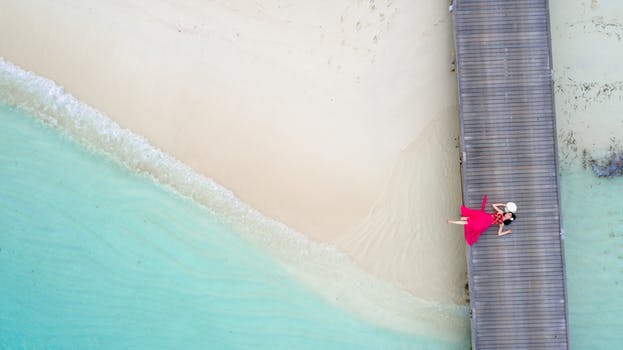
Label: No Watermark